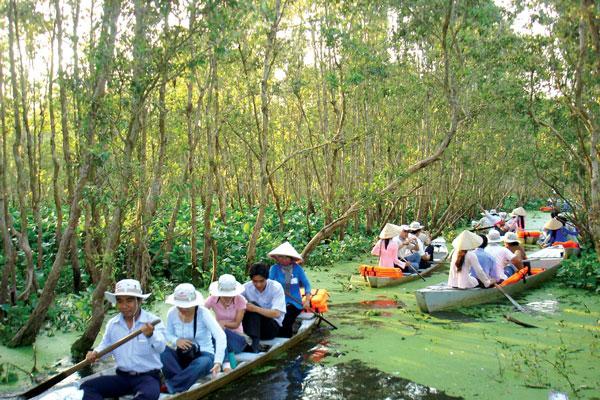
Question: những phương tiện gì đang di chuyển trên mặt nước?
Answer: những chiếc đò đang di chuyển trên mặt nước